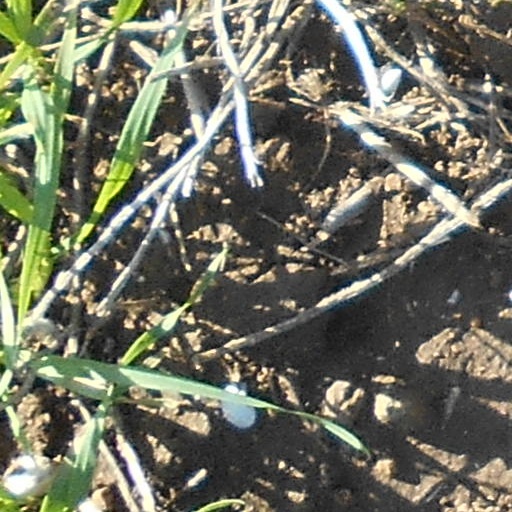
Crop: wheat